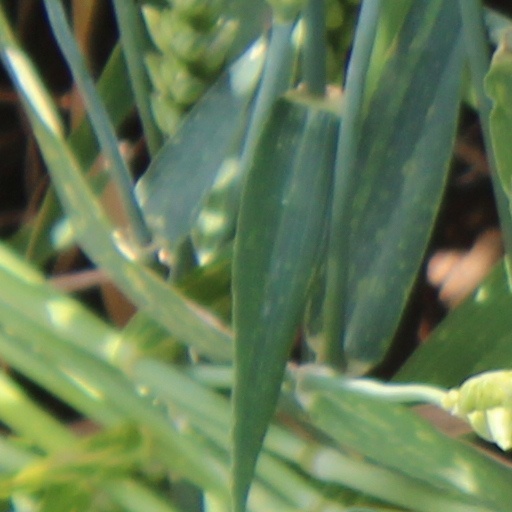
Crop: wheat